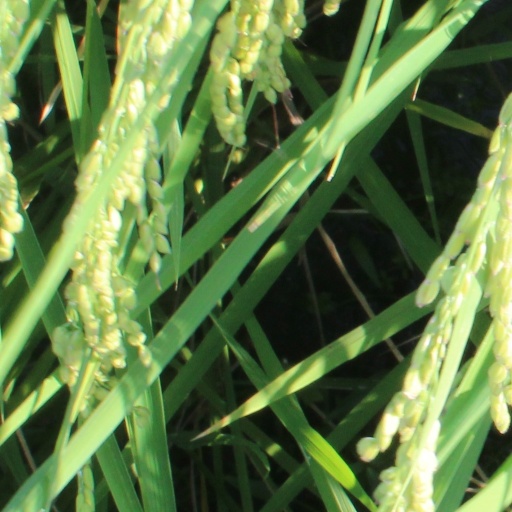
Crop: rice